History of the United States Space Force

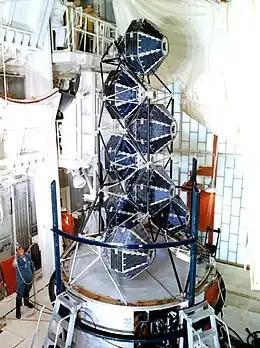
Initial Defense Communication Satellite Program spacecraft in a payload stack

After the Second World War, U.S. military communications efforts aimed for longer range, greater security, higher capacity, and improved reliability. Science fiction author Arthur C. Clarke first wrote about the potential of satellite communications in 1945. Immediately after the war, the Army Signal Corps experimented with Earth–Moon–Earth communication through Project Diana, using the Moon and Venus as signal reflectors. The Navy also experimented with this method through the Communication Moon Relay, creating two-way voice communications between San Diego, Hawaii, and Washington.